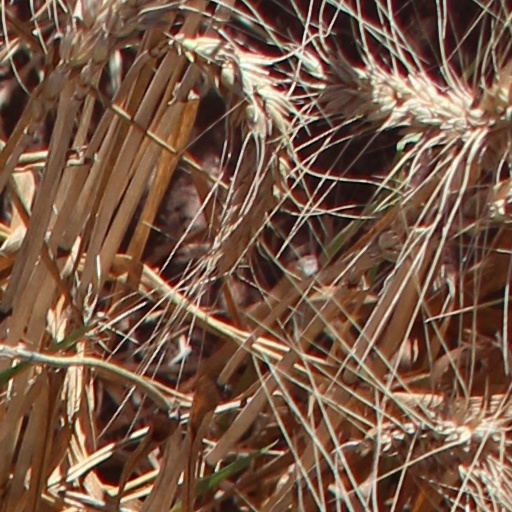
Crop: wheat